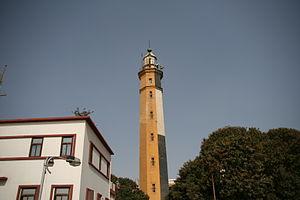
Le phare de Port-Saïd est situé rue de Palestine à Port-Saïd, Égypte.